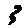
Label: 3